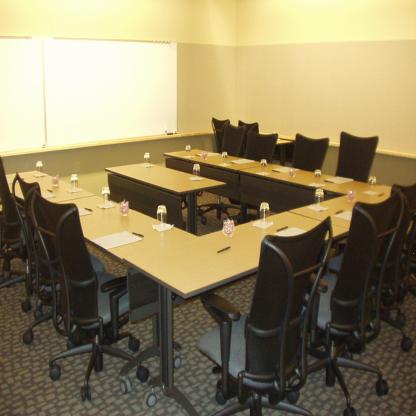
Scene: Indoor